Soraya Mafi

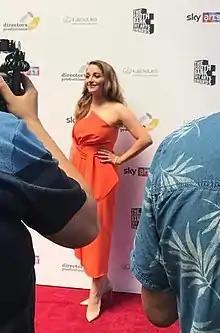
Mafi arriving at the Sky Arts Awards in 2022.

Soraya Mafi is an operatic soprano and recording artist who has sung leading roles in the opera houses and concert halls of Europe and North America. Mafi's performances have been broadcast live on radio, television, and in cinema. She has performed at international festivals and sports events and was nominated for Young Singer of the Year at the International Opera Awards in 2019. She is an inaugural Honorary Associate Artist of the Royal Northern College of Music.